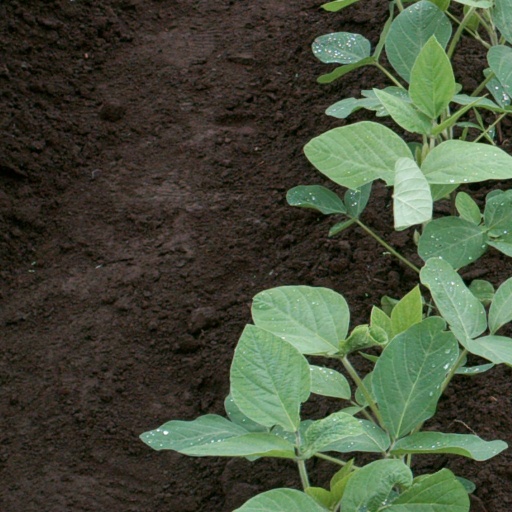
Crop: soybean